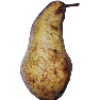
Label: pear_abate